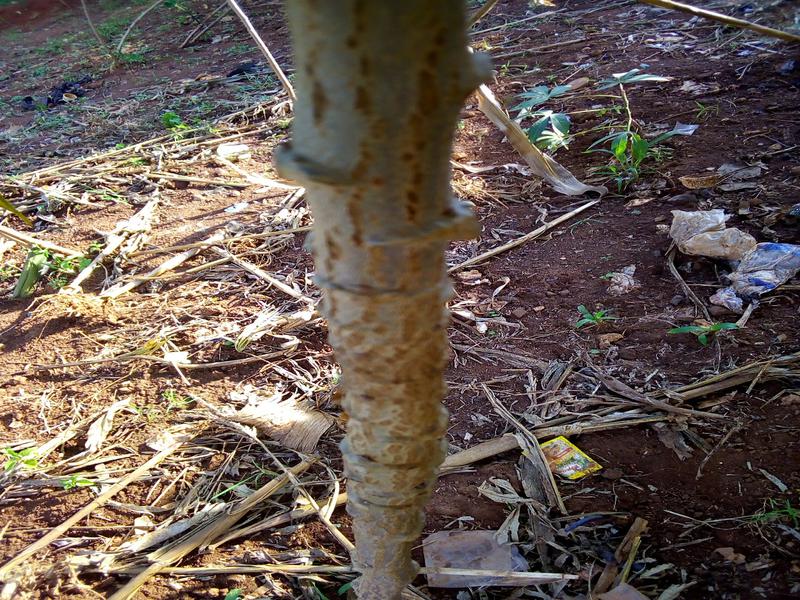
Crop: cassava
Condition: brown_streak_disease